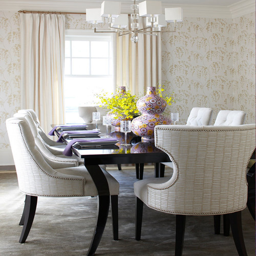
example of a coastal carpeted dining room design